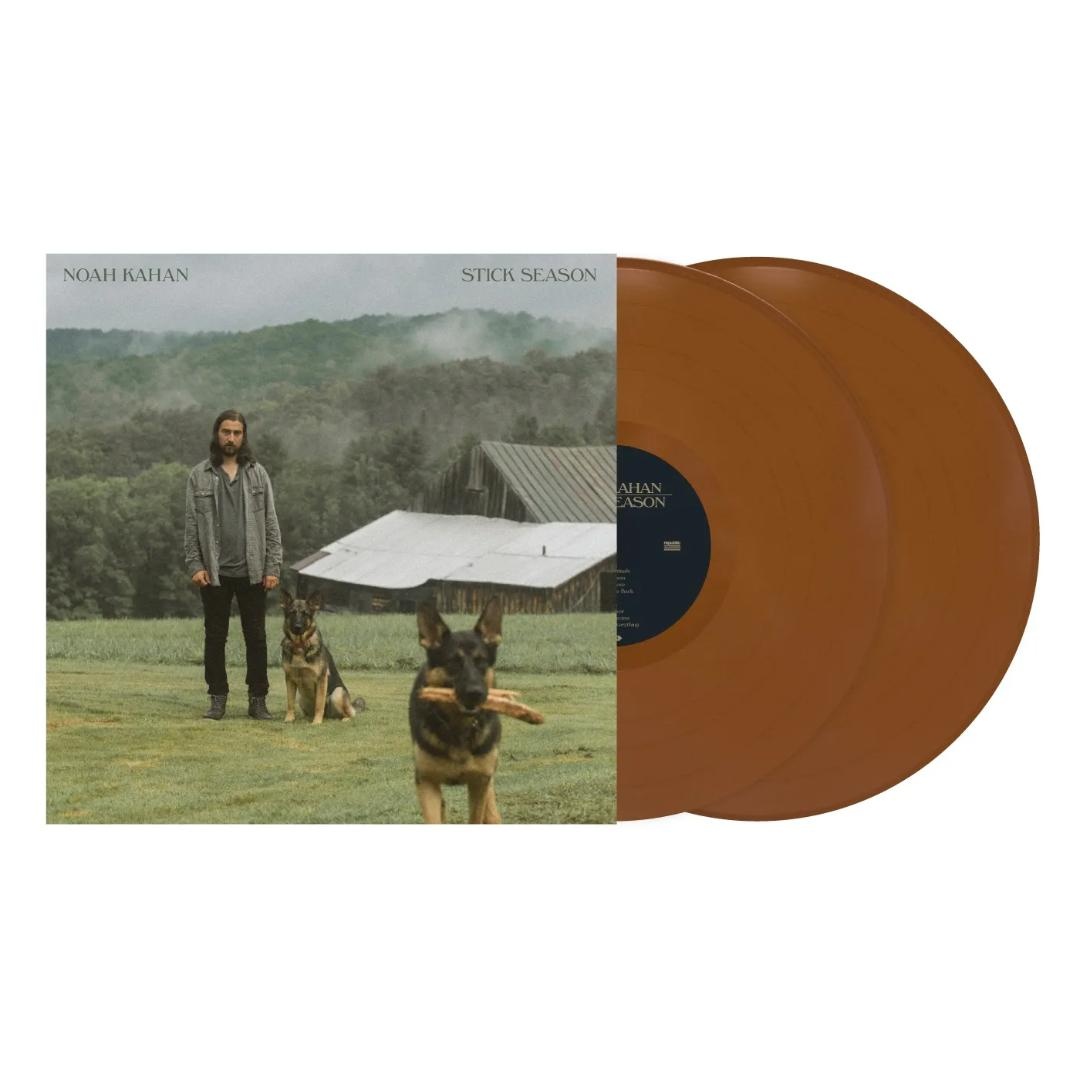
Noah Kahan Stick Season [Explicit Content] (Indie Exclusive, Colored Vinyl, Brown) (2 Lp's)
TracksCredits 1 Northern Attitude 2 Stick Season 3 All My Love 4 She Calls Me Back 5 Come Over 6 New Perspective 7 Everywhere Everything 8 Orange Juice 9 Strawberry Wine 10 Growing Sideways 11 Halloween 12 Homesick 13 Still 14 The View Between Villages Released: 06/9/2023 Format: Vinyl
Brand: Noah Kahan
Category: Electronics > Audio > Audio Players & Recorders > Turntables & Record Players